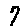
Label: 7